Spider

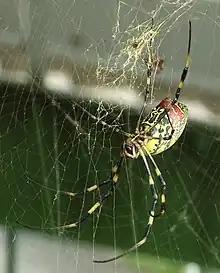
"Nephila clavata", a golden orb weaver

There is no consistent relationship between the classification of spiders and the types of web they build: species in the same genus may build very similar or significantly different webs. Nor is there much correspondence between spiders' classification and the chemical composition of their silks. Convergent evolution in web construction, in other words use of similar techniques by remotely related species, is rampant. Orb web designs and the spinning behaviors that produce them are the best understood. The basic radial-then-spiral sequence visible in orb webs and the sense of direction required to build them may have been inherited from the common ancestors of most spider groups. However, the majority of spiders build non-orb webs. It used to be thought that the sticky orb web was an evolutionary innovation resulting in the diversification of the Orbiculariae. Now, however, it appears that non-orb spiders are a subgroup that evolved from orb-web spiders, and non-orb spiders have over 40% more species and are four times as abundant as orb-web spiders. Their greater success may be because sphecid wasps, which are often the dominant predators of spiders, much prefer to attack spiders that have flat webs.